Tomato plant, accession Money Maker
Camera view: vertical (180 deg); turntable rotation: 120 degrees
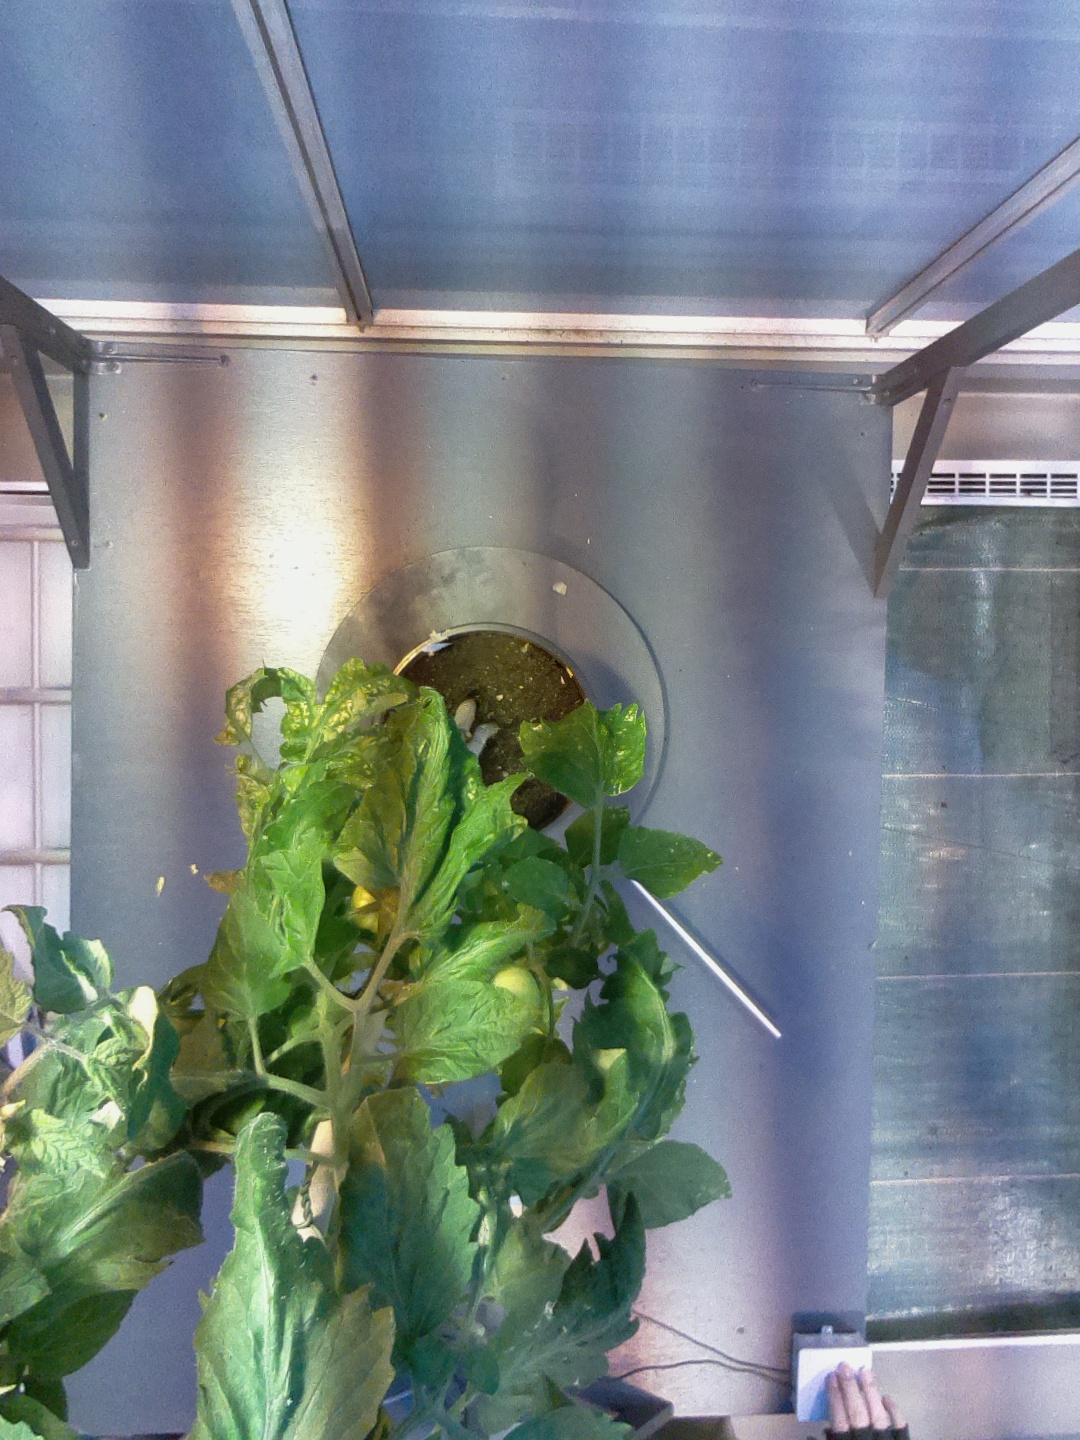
BBCH growth stage 73: 30%-40% of final fruit size